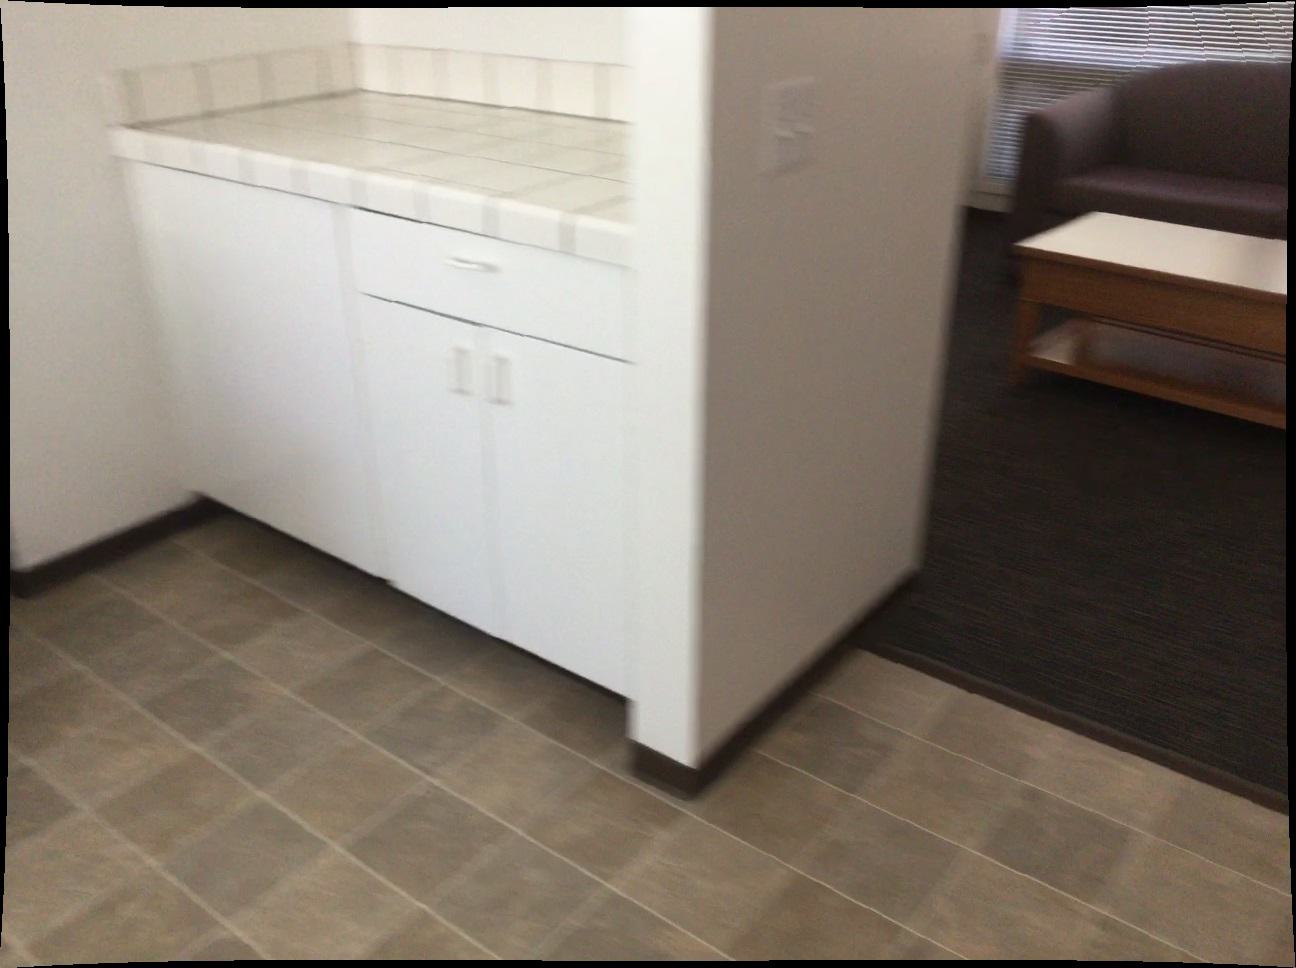
Question: In the image, there is the counter. Pinpoint several points within the vacant space situated right of the counter from the camera's perspective. Your final answer should be formatted as a list of tuples, i.e. [(x1, y1), ...], where each tuple contains the x and y coordinates of a point satisfying the conditions above. The coordinates should be between 0 and 1, indicating the normalized pixel locations of the points.
Answer: [(0.711, 0.386), (0.683, 0.340), (0.741, 0.358), (0.711, 0.316), (0.688, 0.281), (0.738, 0.295), (0.713, 0.262), (0.762, 0.276), (0.691, 0.235), (0.736, 0.246), (0.714, 0.219), (0.758, 0.230), (0.694, 0.196), (0.735, 0.206), (0.715, 0.184), (0.755, 0.193), (0.696, 0.165), (0.734, 0.173), (0.773, 0.181), (0.715, 0.155), (0.752, 0.162), (0.698, 0.138), (0.732, 0.146)]